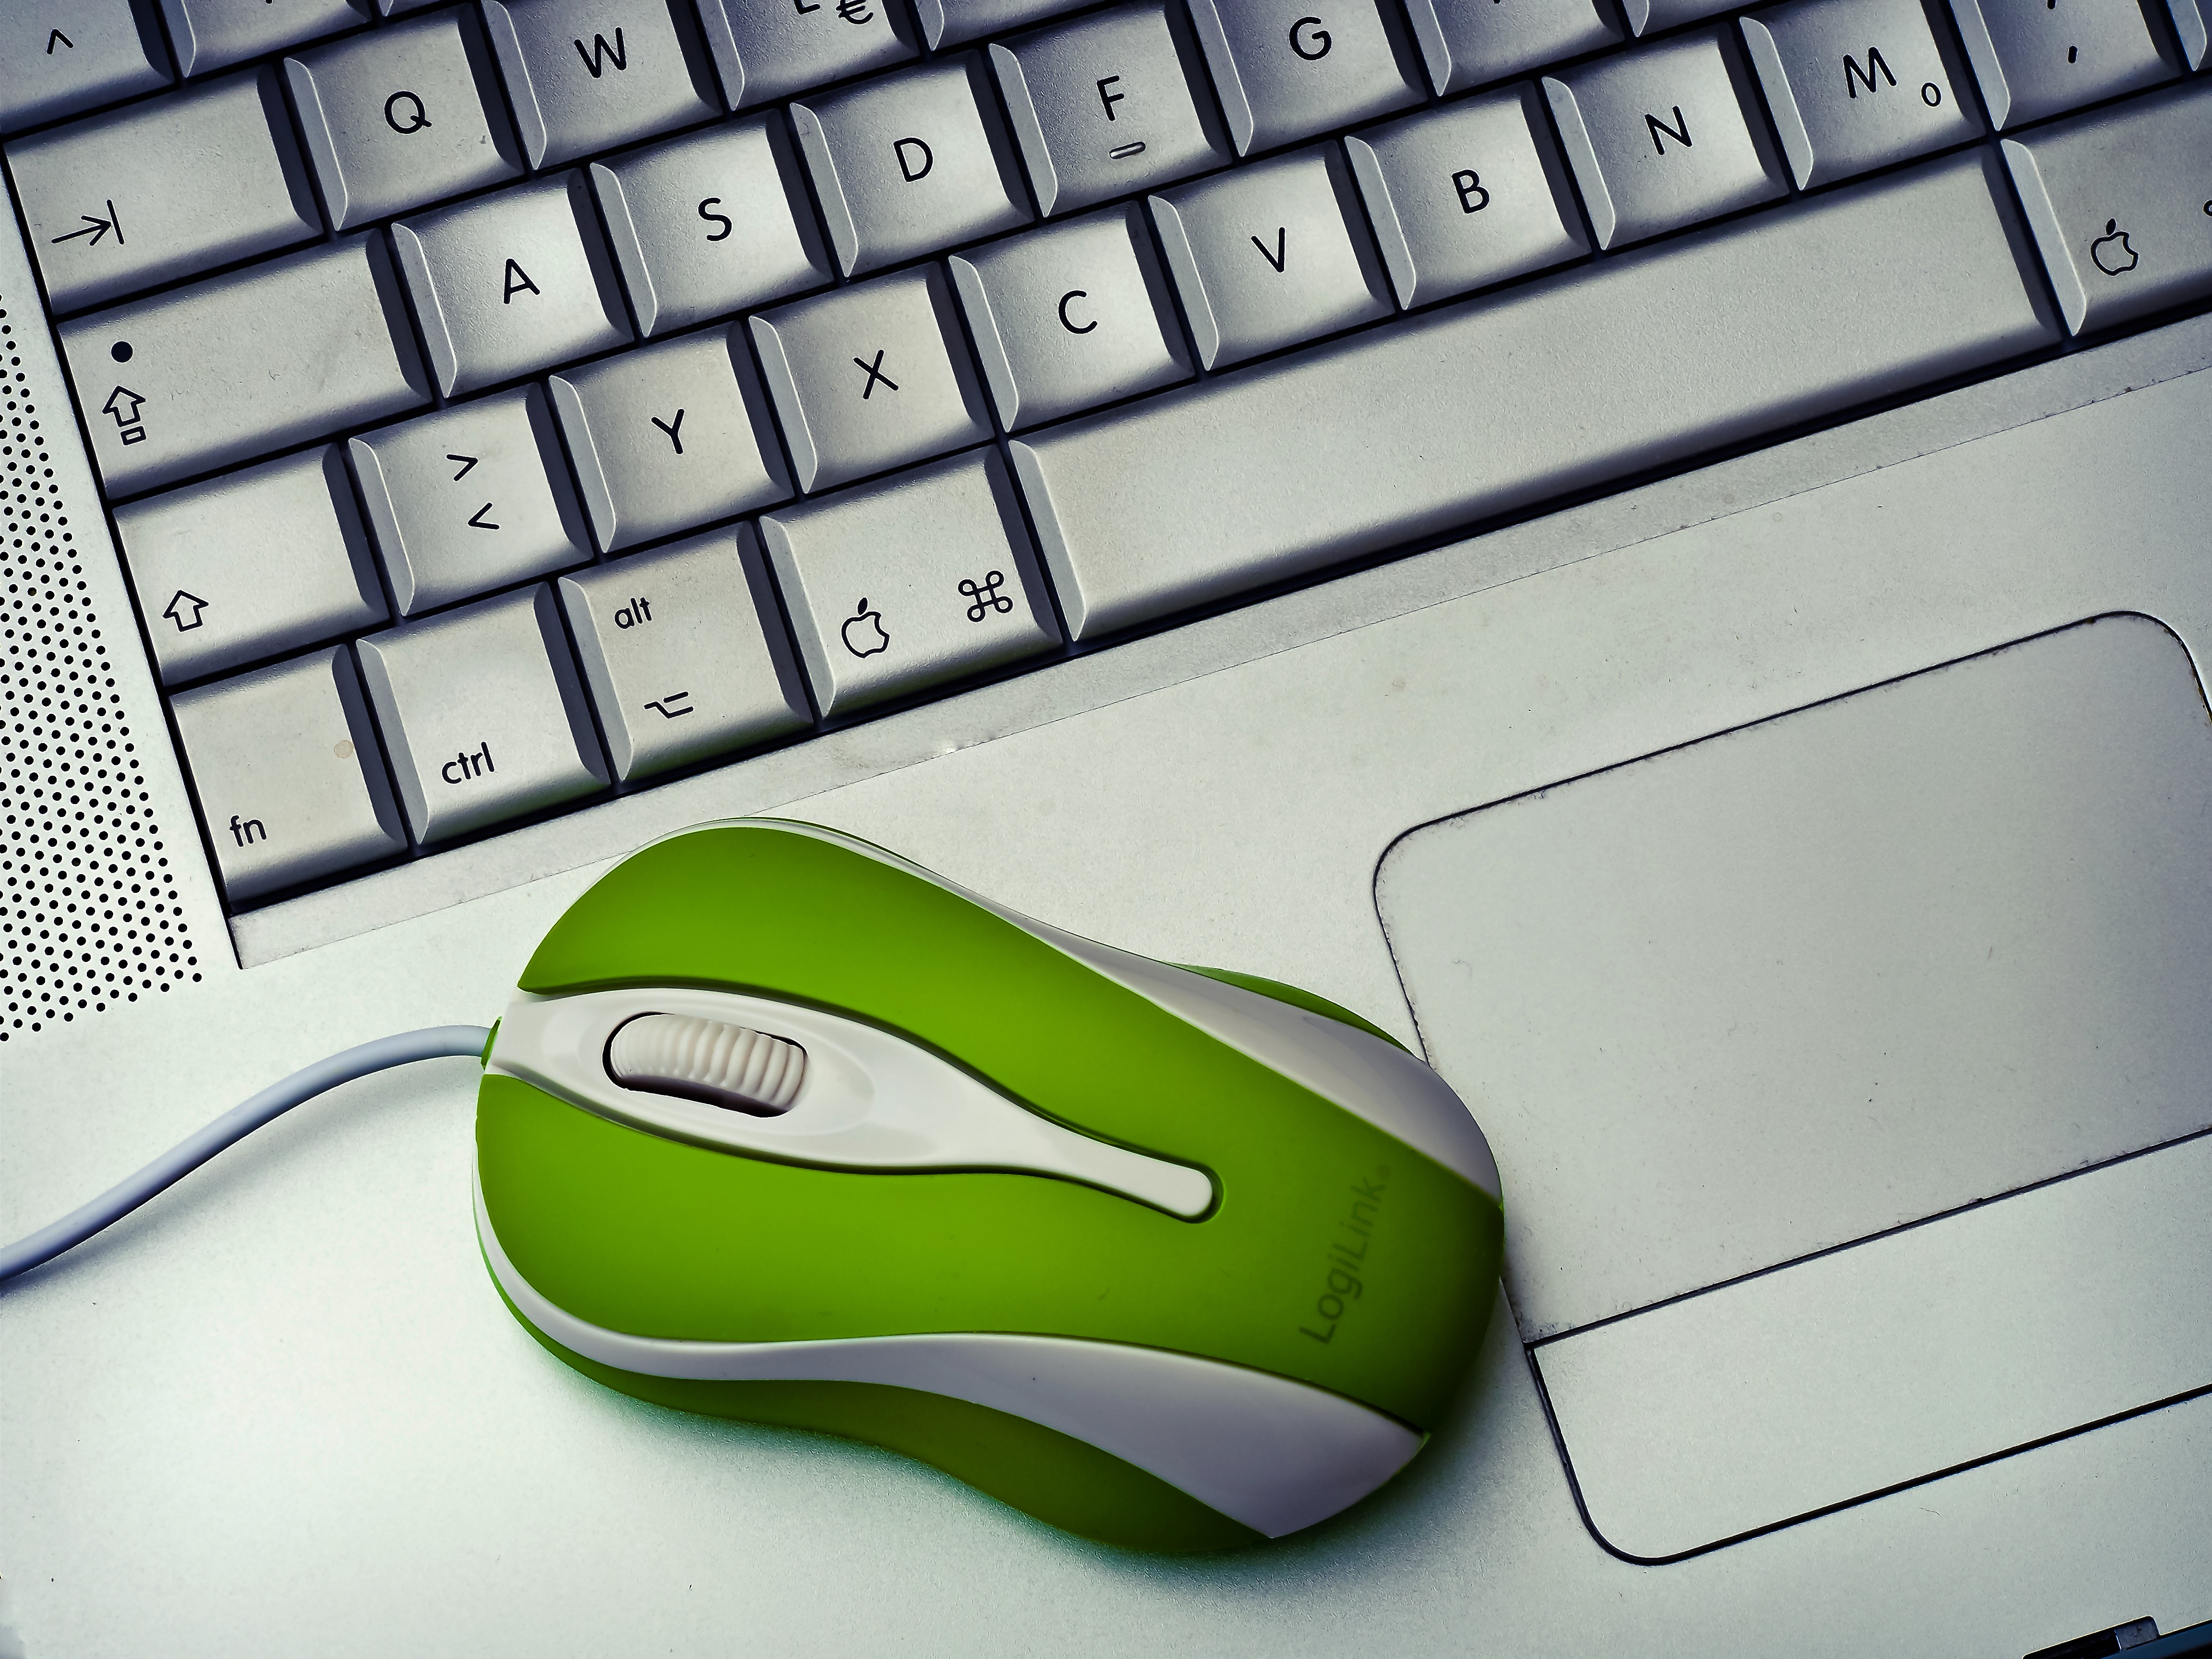
laptop, notebook, computer, work, keyboard, technology, mouse, macro, modern, font, electronics, multimedia, computer keyboard, electronic device, computer hardware, musical keyboard, computer component